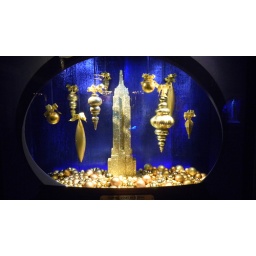
One of three holiday displays in the ground floor lobby.